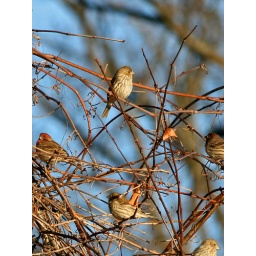
male and female House Finches in aptly colored vines